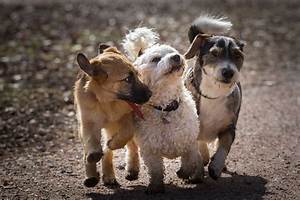
Label: cane